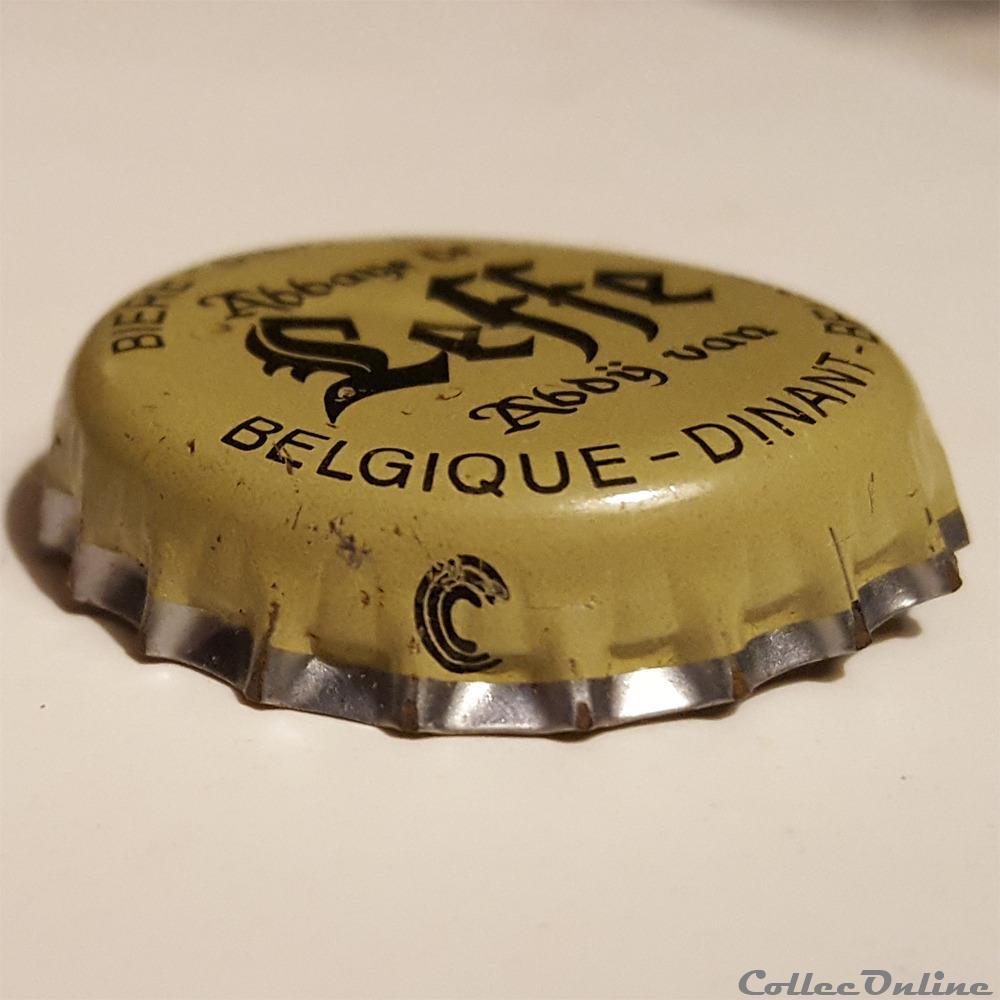
Waste category: metal